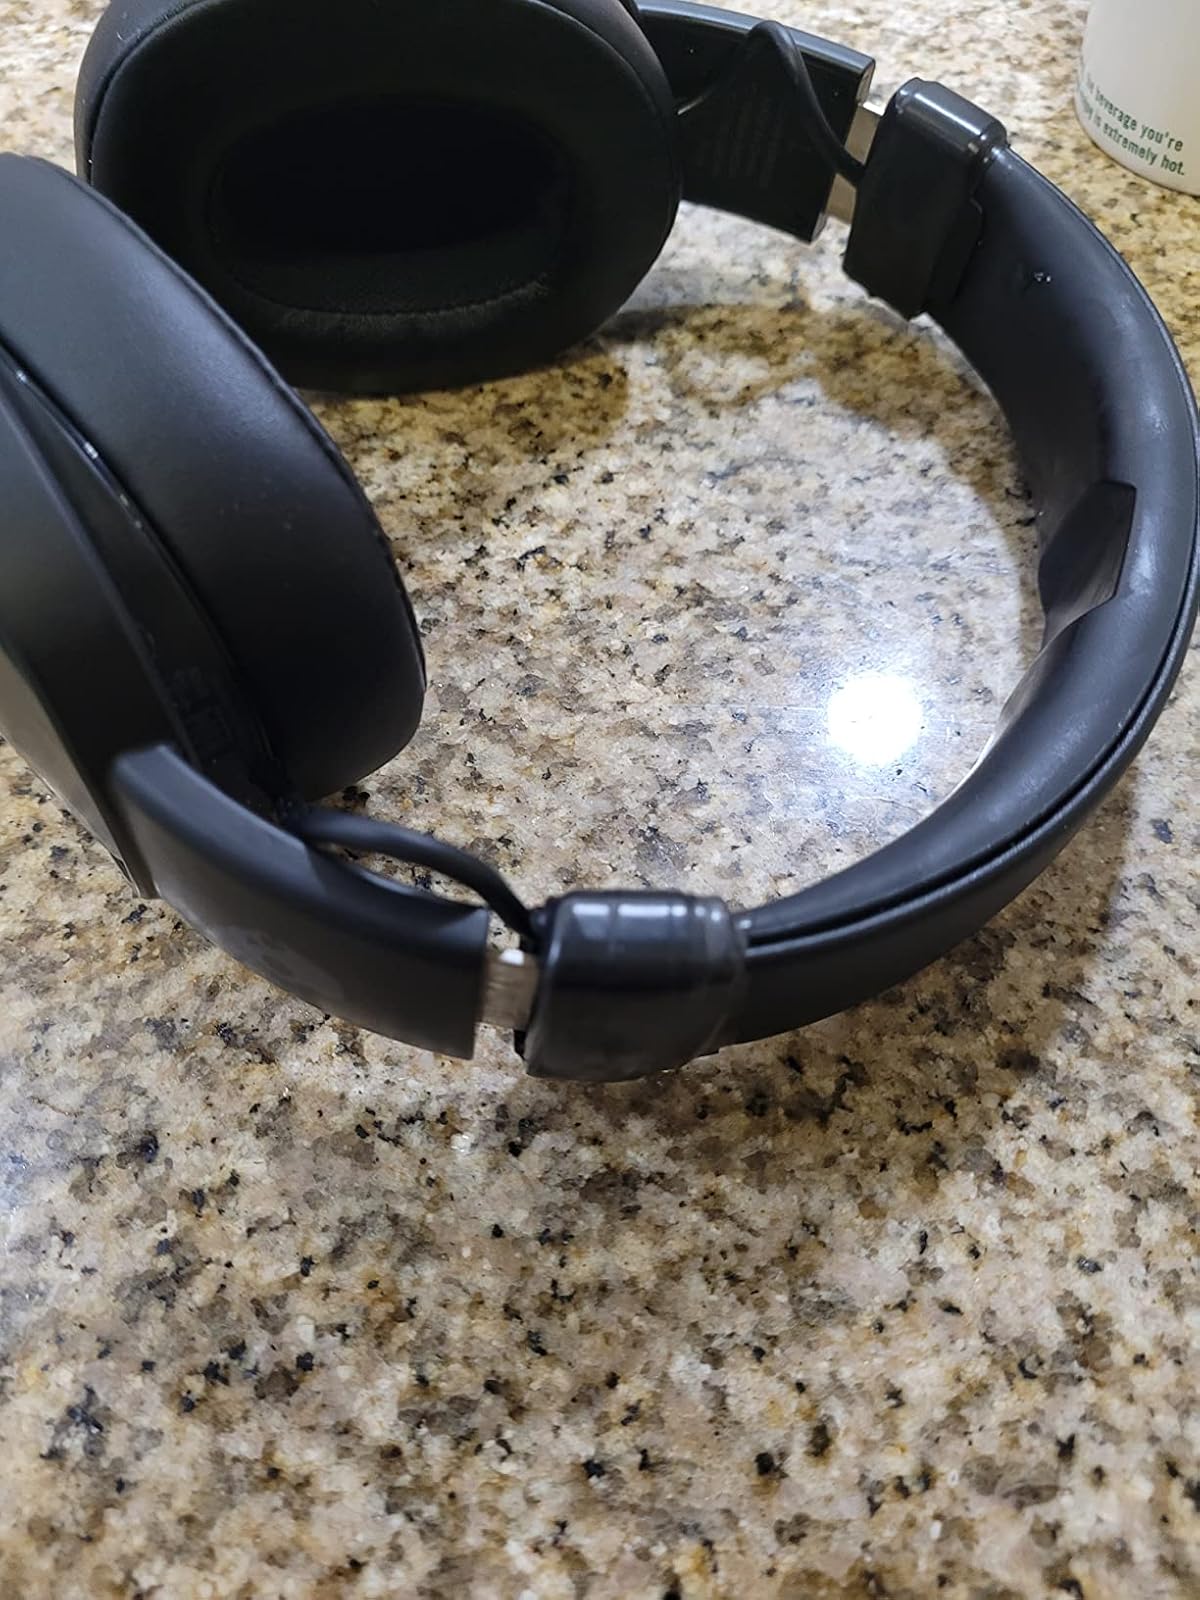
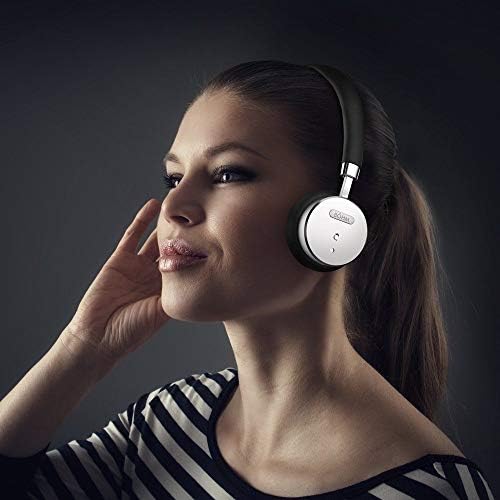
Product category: headphones
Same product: no